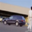
Label: automobile